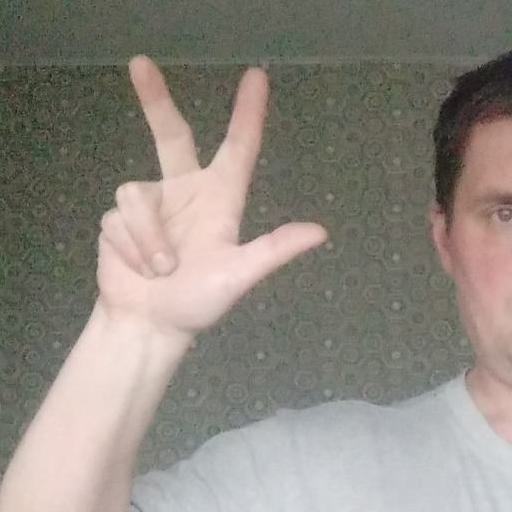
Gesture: three2